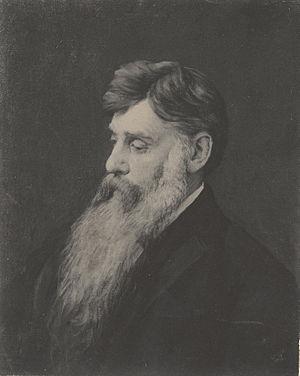
Alexander Helwig Wyant, né le 11 janvier 1836 à Evans Creek dans l'état de l'Ohio et mort le 29 novembre 1892 à New York dans l'État de New York, est un peintre américain. Il est notamment connu pour ces nombreux paysages du Nord-Est des États-Unis et plus particulièrement de la région de la Nouvelle-Angleterre qu'il réalise dans le style de l'Hudson River School.